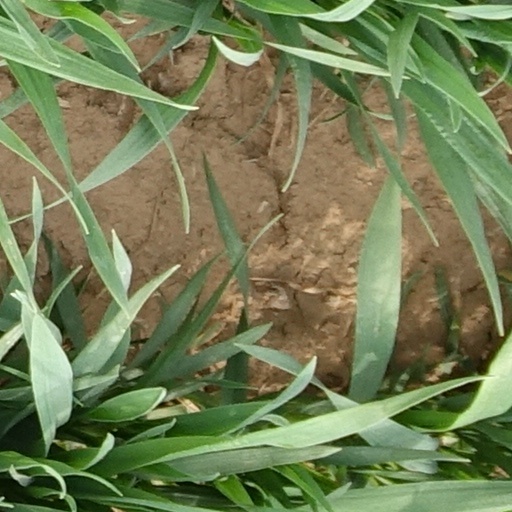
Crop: wheat